The Poor Nut

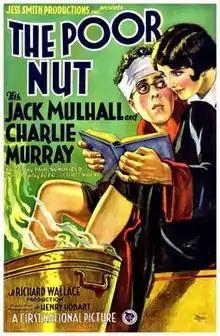
Theatrical release poster

The Poor Nut is a 1927 American comedy film directed by Richard Wallace and written by Paul Schofield. It is based on the 1925 play "The Poor Nut" by J. C. Nugent and Elliott Nugent. The film stars Jack Mulhall, Charles Murray, Jean Arthur, Jane Winton, Glenn Tryon and Cornelius Keefe. The film was released on August 7, 1927, by First National Pictures.